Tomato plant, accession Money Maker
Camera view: vertical (180 deg); turntable rotation: 180 degrees
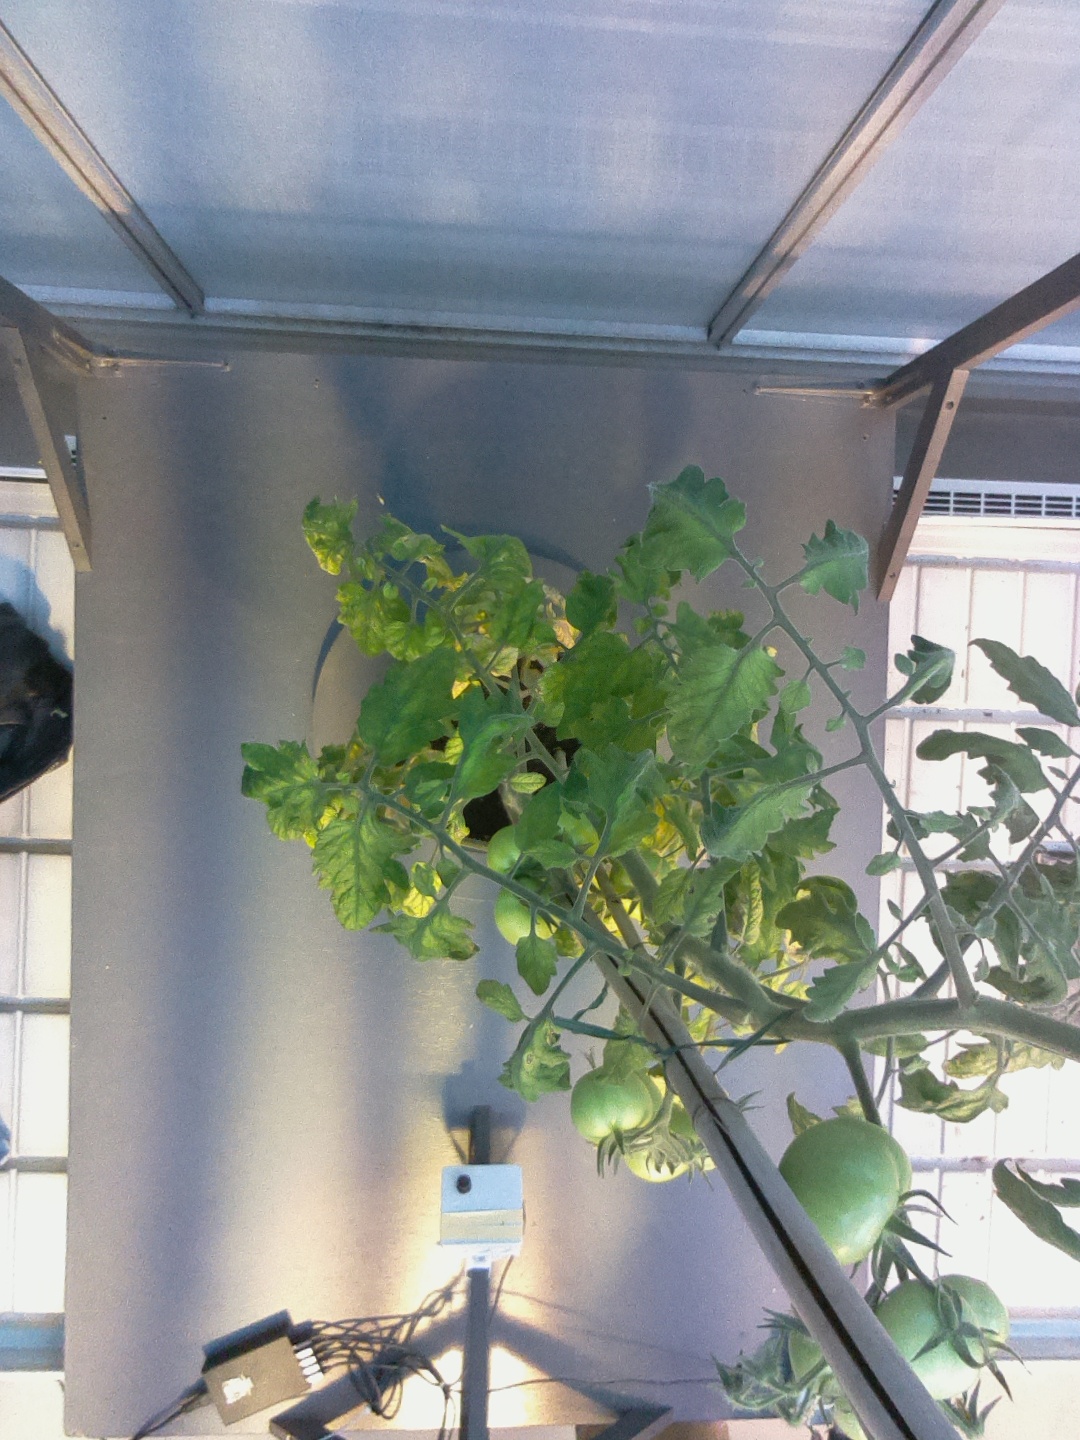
BBCH growth stage 75: 50%-60% of final fruit size